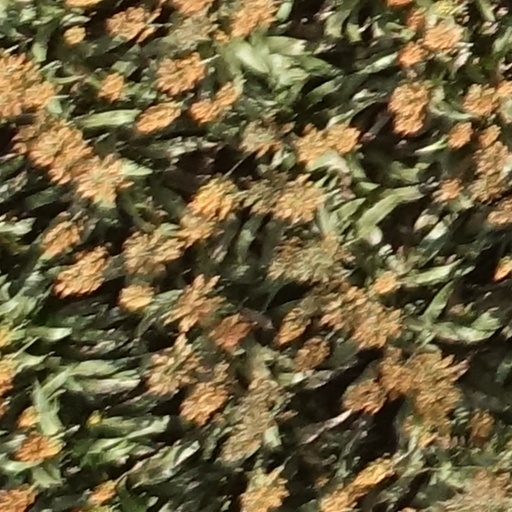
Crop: sorghum